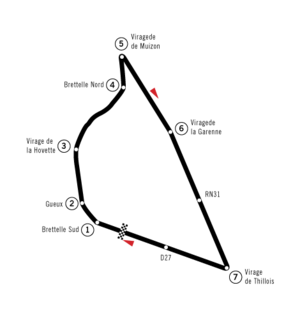
Le circuit de Reims-Gueux, connu également sous le nom de circuit de Reims était un circuit de forme triangulaire spectaculaire situé à environ 5 km à l'ouest de Reims entre les villages de Thillois et de Gueux.